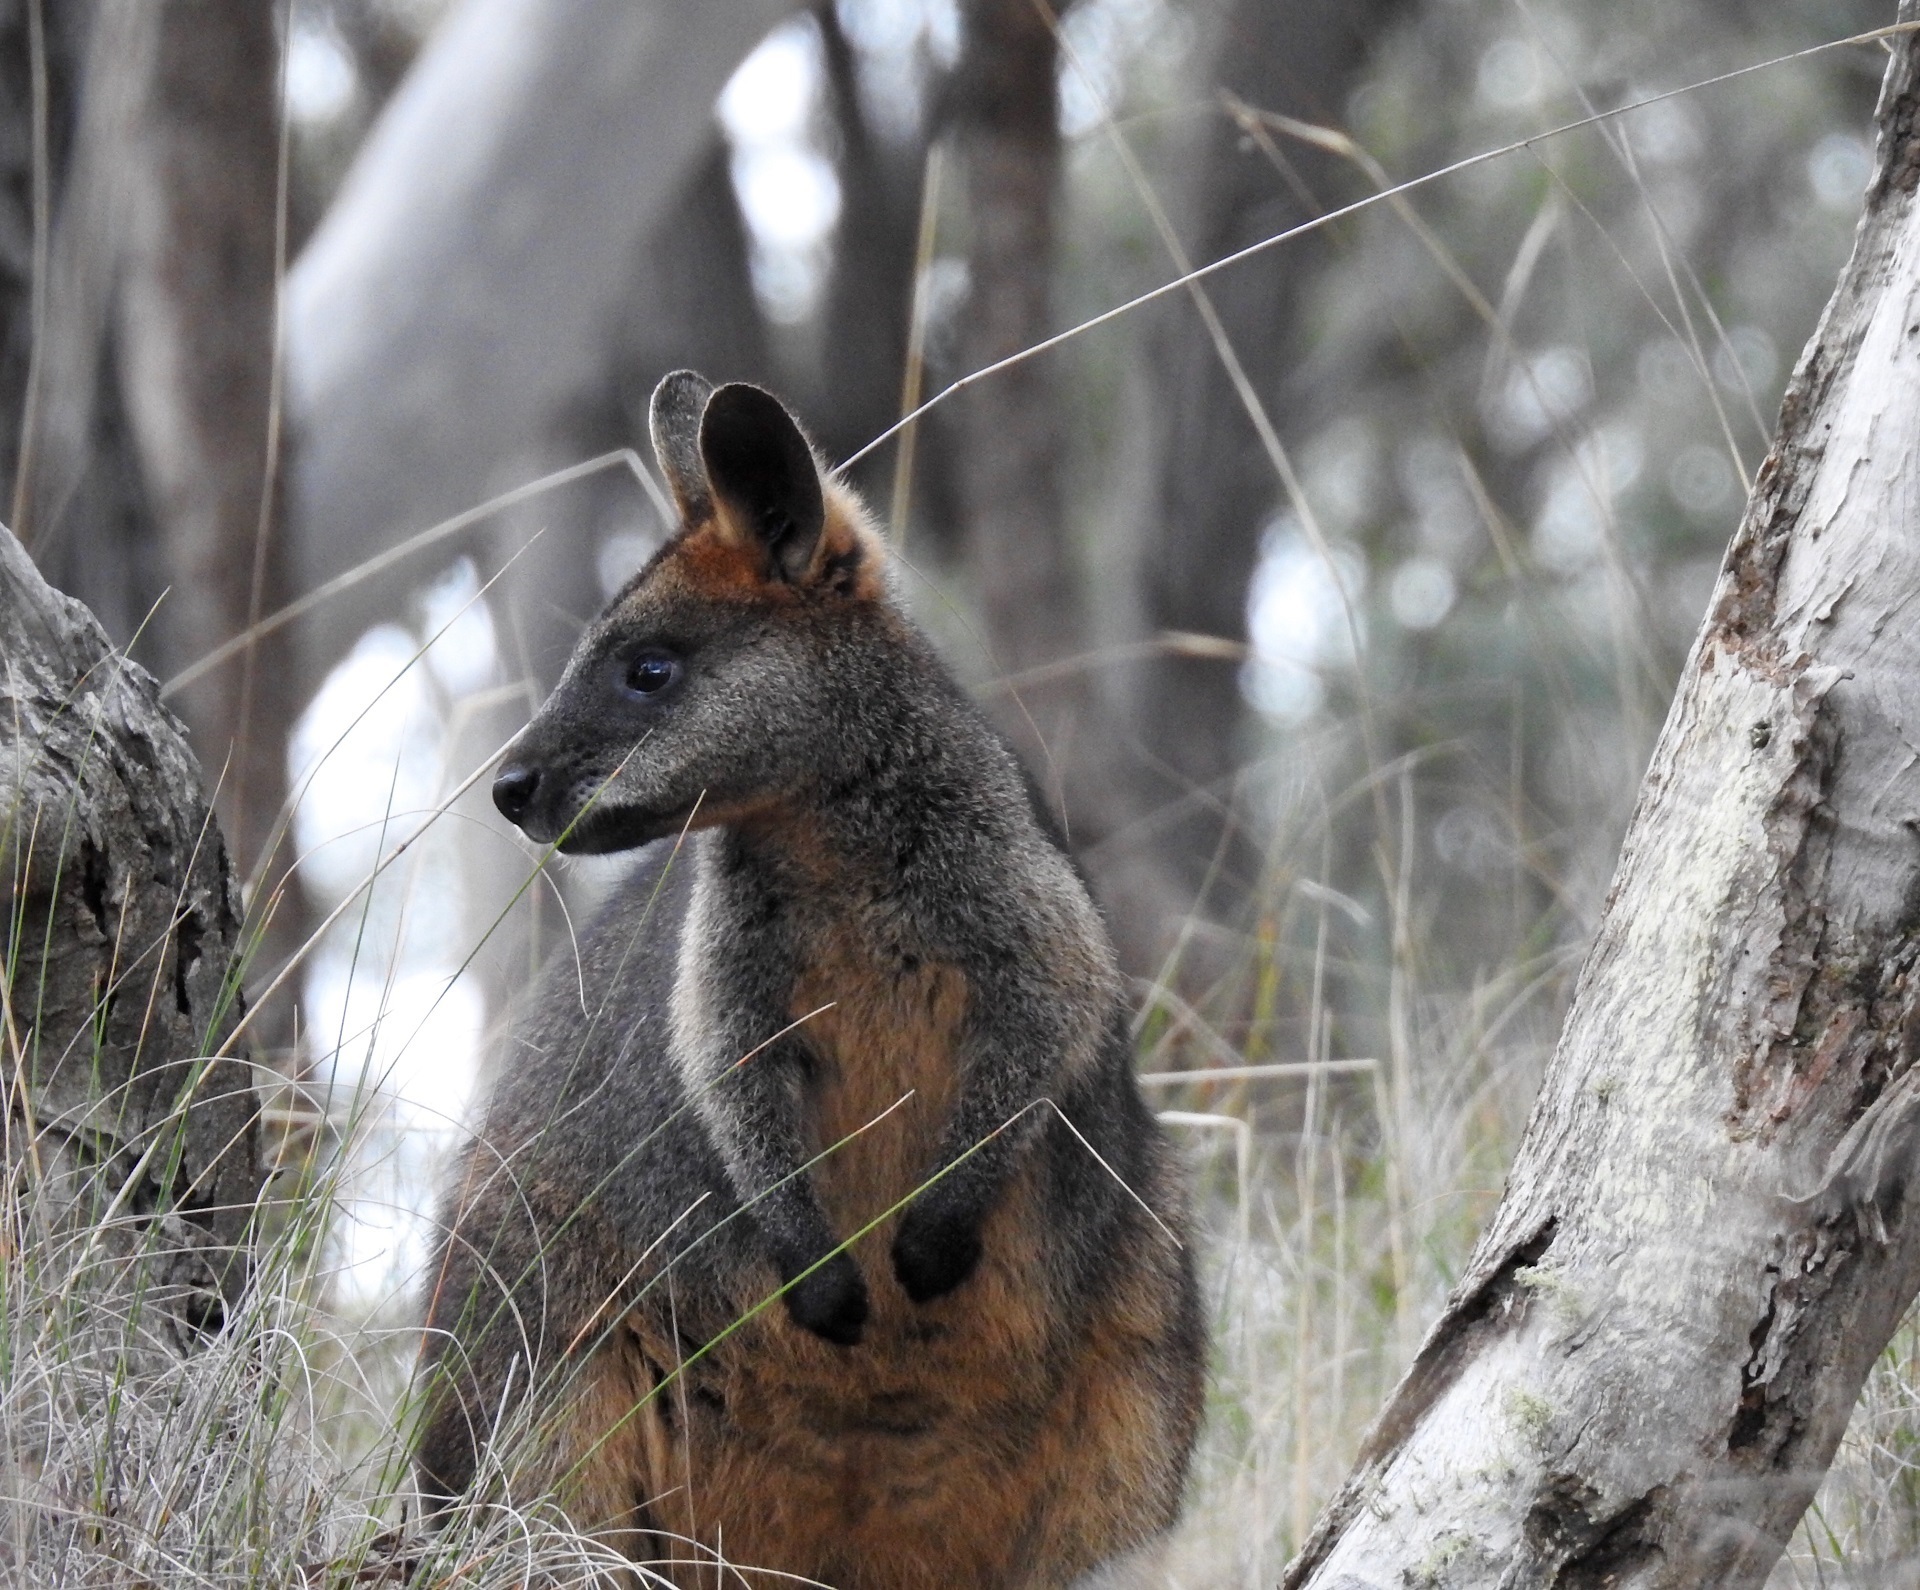
nature, branch, looking, wildlife, standing, zoo, portrait, mammal, fauna, kangaroo, trees, australia, vertebrate, marsupial, swamp wallaby